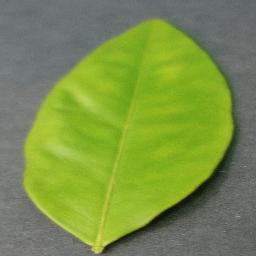
Label: Orange___Haunglongbing_(Citrus_greening)